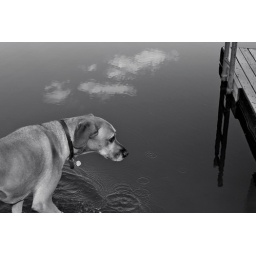
dog in the water